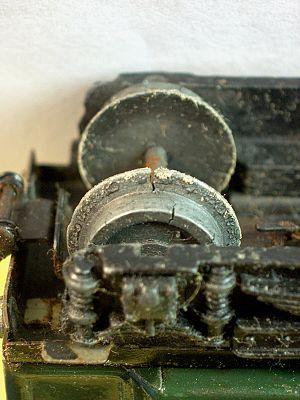
Le Zinc pest, ou « peste du zinc », est une corrosion destructrice, intercristalline des alliages de zinc contenant des impuretés.